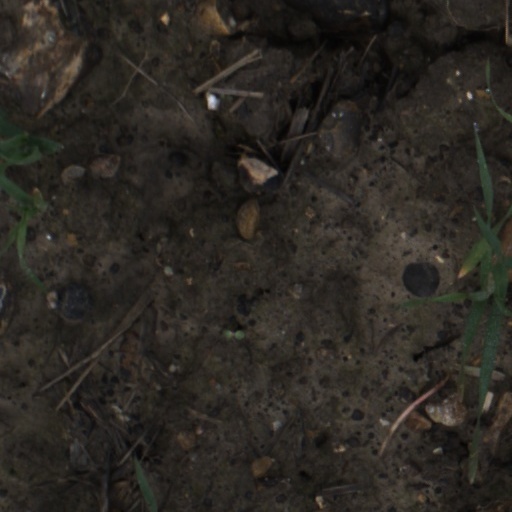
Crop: wheat